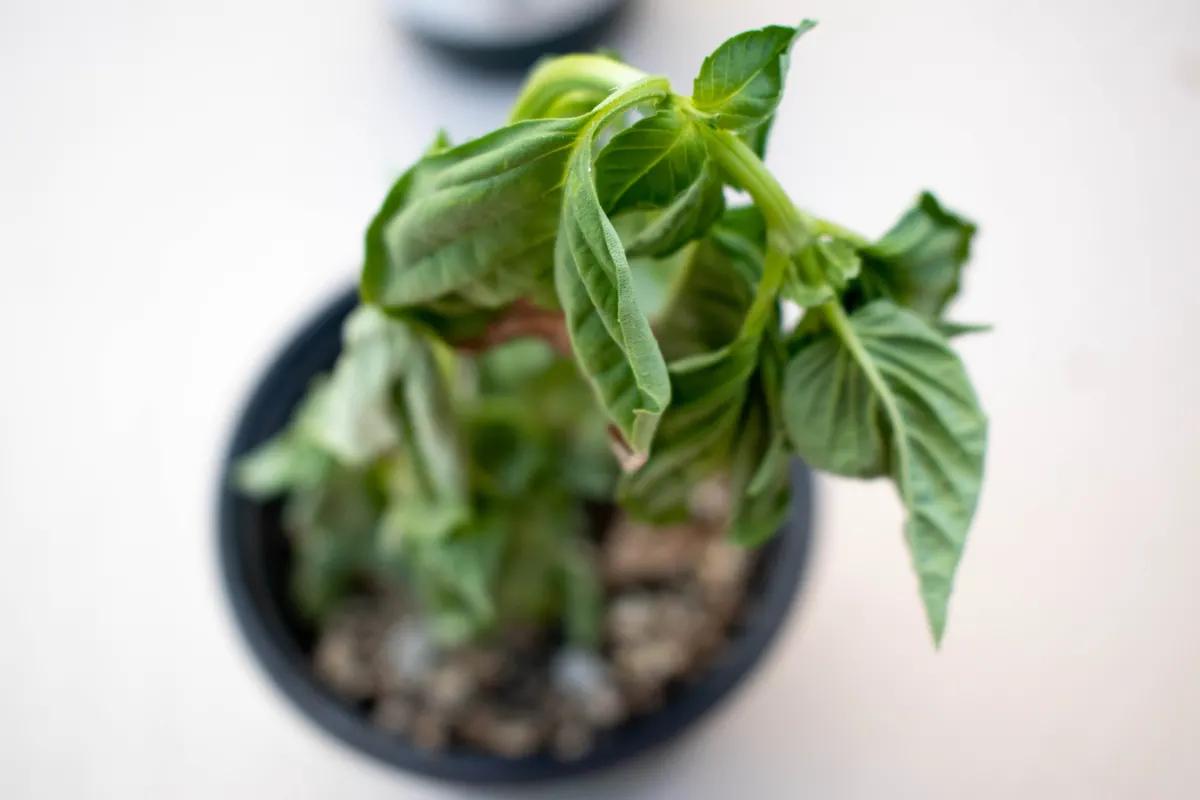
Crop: unknown
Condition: basil_downy_mildew